One of Our Girls

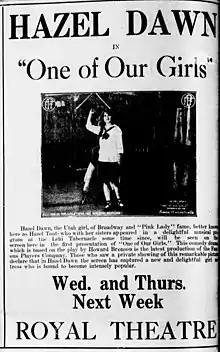
Newspaper advertisement

One of Our Girls is a lost 1914 silent film drama directed by Thomas N. Heffron and starring Hazel Dawn. It was adapted from the play of the same name by Bronson Howard and was produced by Famous Players Film Company and Daniel Frohman.